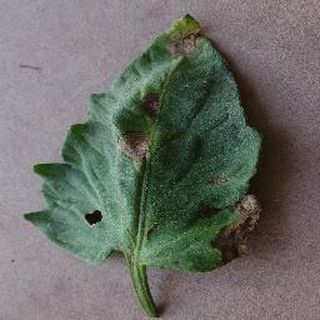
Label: tomato_early_blight